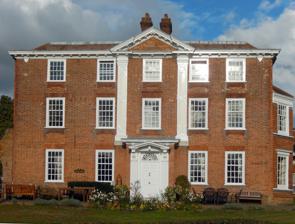
Building: Pinner House
Country: United Kingdom
Year built: 1721
For the building of this name in Dunedin, New Zealand, see Francis Petre . Mansion in Pinner, United Kingdom Pinner House Pinner House, 2018 The location of Pinner House within Harrow General information Type Mansion Address Church Lane Town or city Pinner Country United Kingdom Coordinates 51°35′38″N 0°22′41″W / 51.59390°N 0.37814°W / 51.59390; -0.37814 Designations Grade II* listed Pinner House is a Grade II* listed mansion in Pinner , Middlesex . Its façade was built in 1721, but the rest of the building was constructed at some point earlier that century. It was extended during the 20th century, and has been used as an old people's home since the 1930s. History and description Pinner House is a brick building decorated with pilasters . The façade was built in 1721, but the rest of the house dates from earlier that century. It was one of several mansions built in Pinner, and is one of only two such buildings to survive, the other being Pinner Hill . The rear of Pinner House was extended in 1977 using materials similar to the original construction. The building is located on Church Lane, near to St John the Baptist church. The building was designated Grade II* listed on 21 September 1951. A plaque to commemorate the building was placed outside it by Harrow Heritage Trust in 2001. Occupancy During the mid-19th century the building was used as a school for children, called Pinner House Academy. It was sold by auction in 1829 with the usage suggested as a family home. It was sold once again in 1911. During the First World War, Pinner House was owned by Mr and Mrs George Neal, whose eldest son was killed in action on the Western Front on 15 June 1915. It was sold again in 1920. It remained as a family home, and was owned by Mr and Mrs George Glanfield at least between 1924 and 1938. Glanfield was a wholesale clothier, and owned the company G. Glanfield and Son, which held the contract for clothing the British Army during World War I . He died in 1938, and the building has been used as an old people's home since that period, but has been sold at least once in that usage. References Footnotes